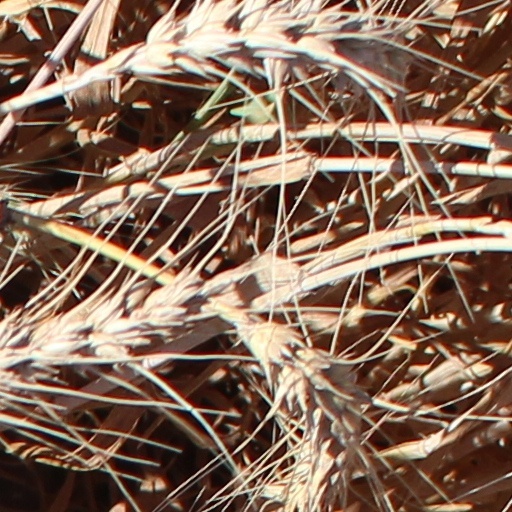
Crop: wheat